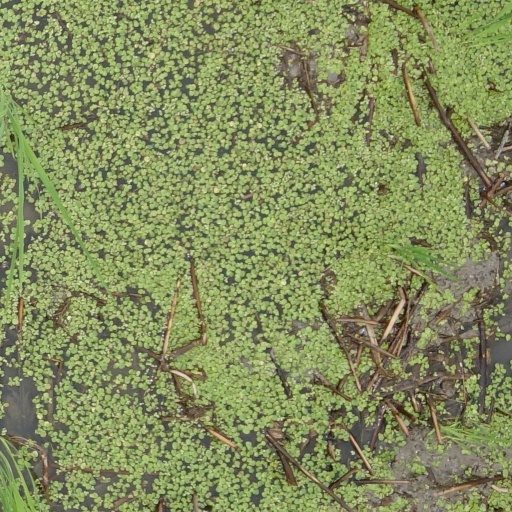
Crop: rice